Bogomil Gjuzel

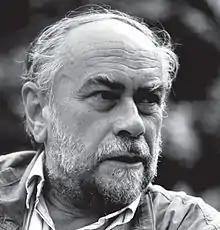
Bogomil Gjuzel

Bogomil Gjuzel (9 February 1939 – 22 April 2021) was a Macedonian poet, writer, playwright and translator.